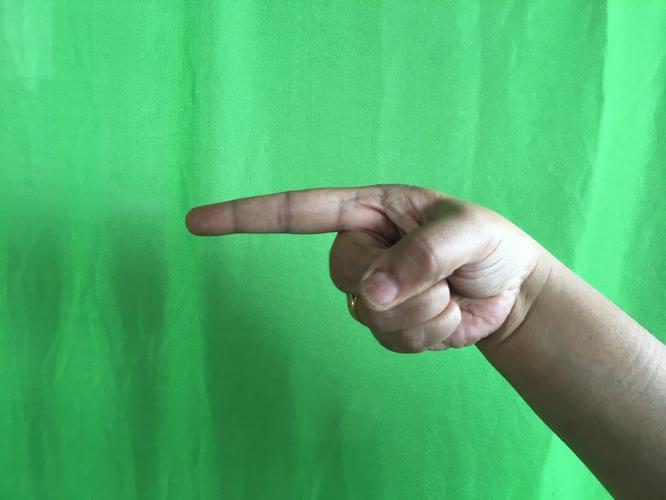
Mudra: Suchi
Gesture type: single_hand